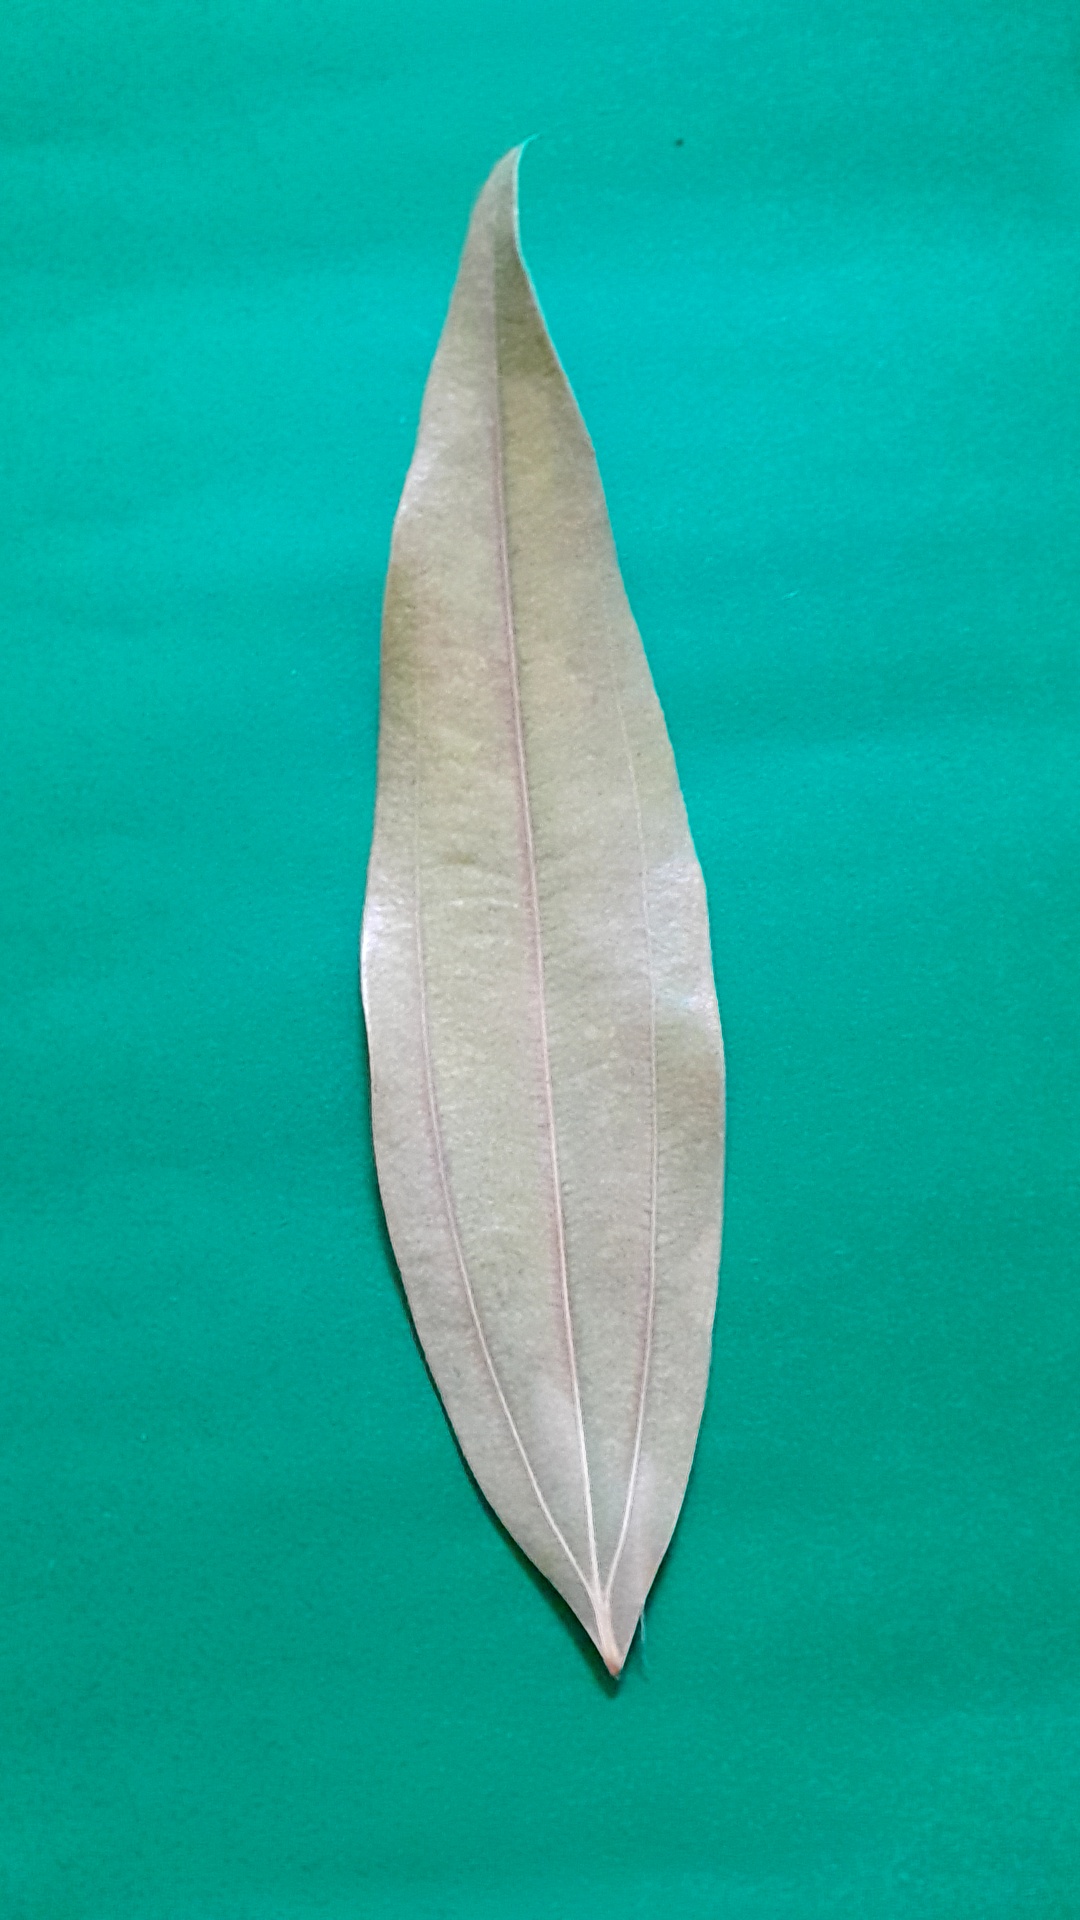
Label: Dry Leaf